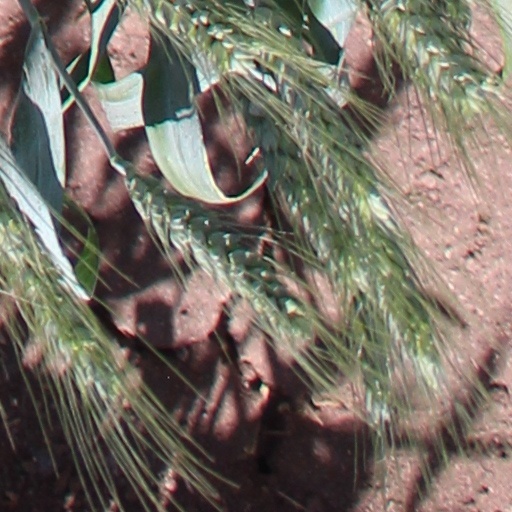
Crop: wheat